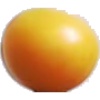
Label: Cherry Wax Yellow 1